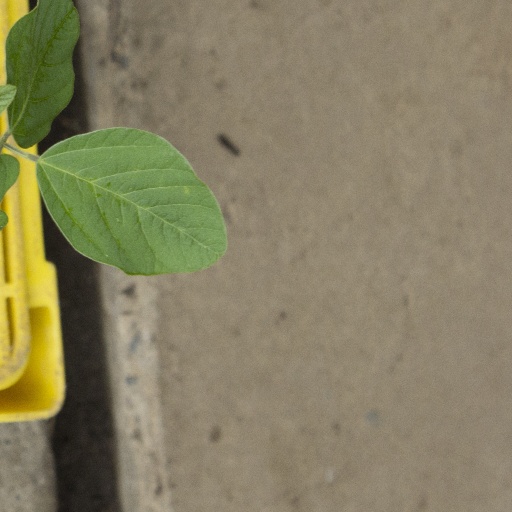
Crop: soybean